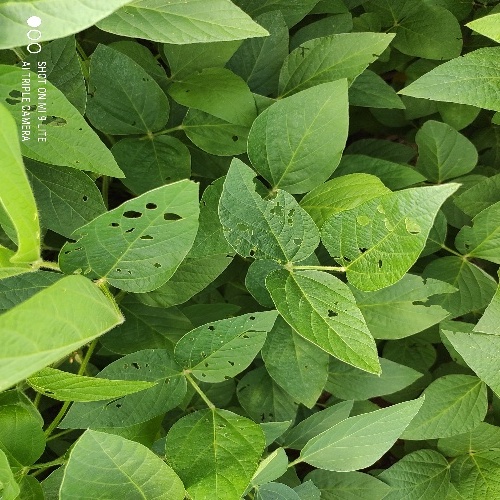
Label: Caterpillar